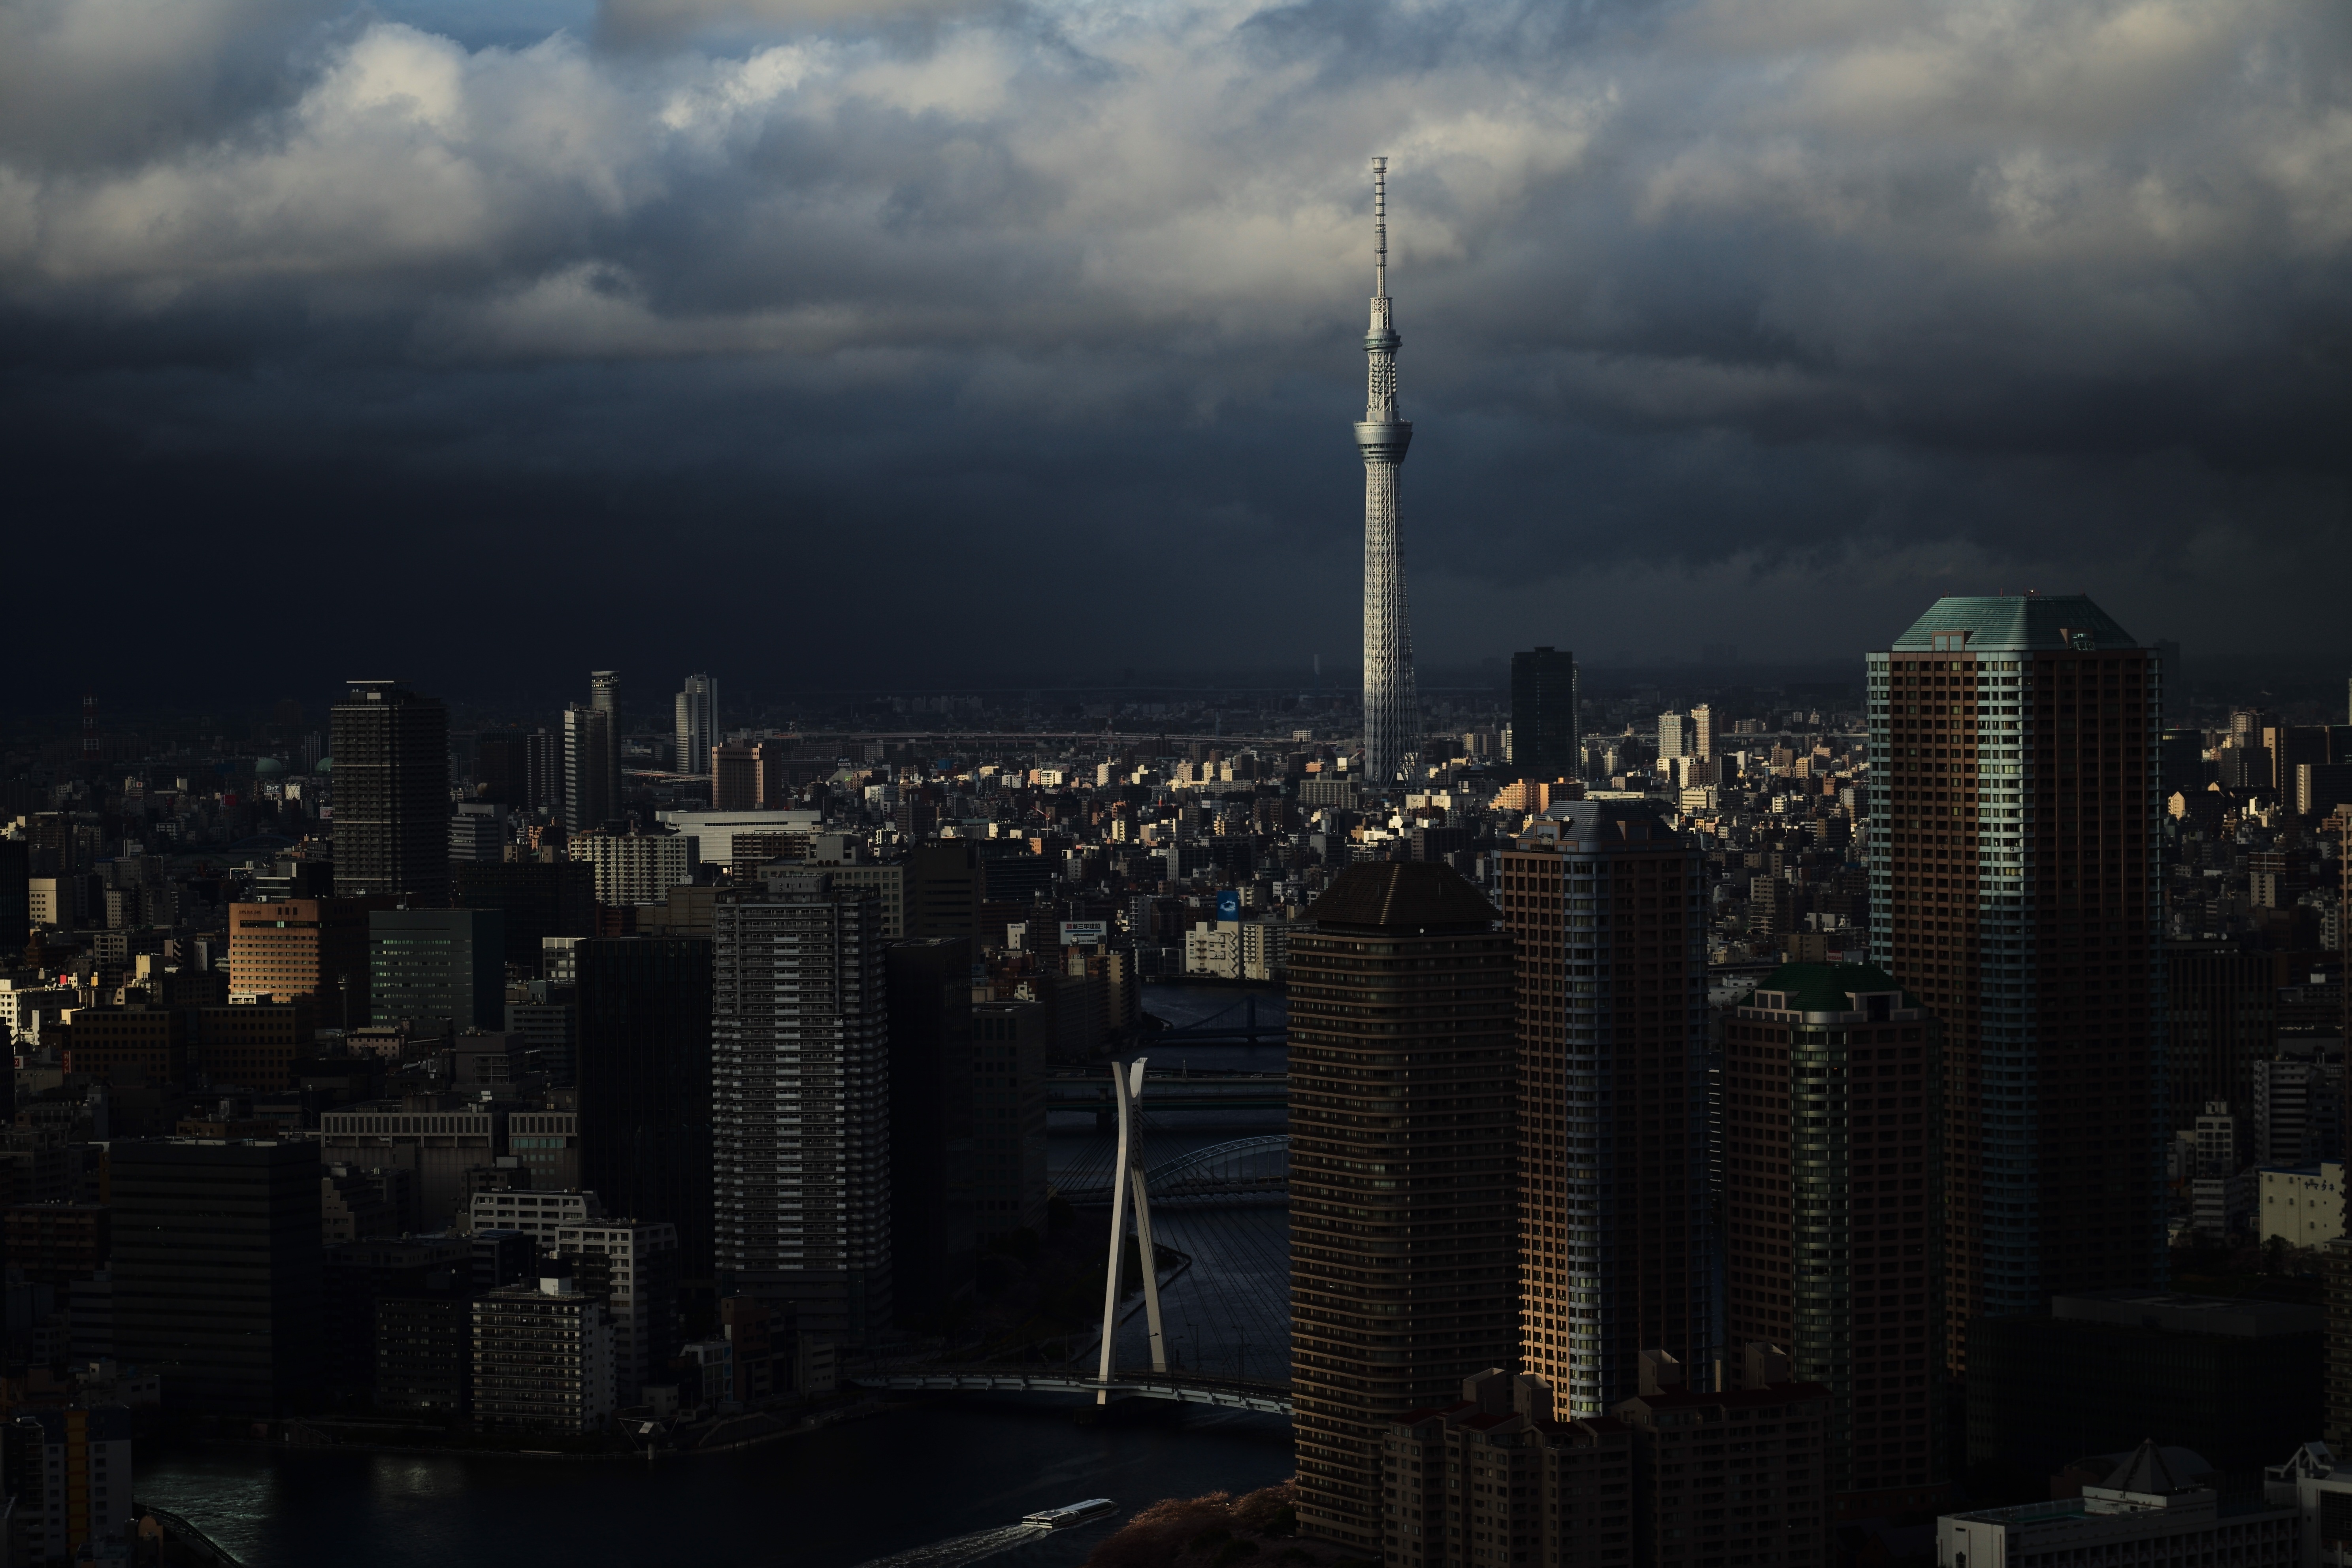
horizon, cloud, sky, skyline, night, city, skyscraper, cityscape, downtown, dusk, evening, spring, tower, storm, landmark, darkness, tower block, metropolis, urban area, tokyo sky tree, atmospheric phenomenon, human settlement, atmosphere of earth, metropolitan area, high rise apartment